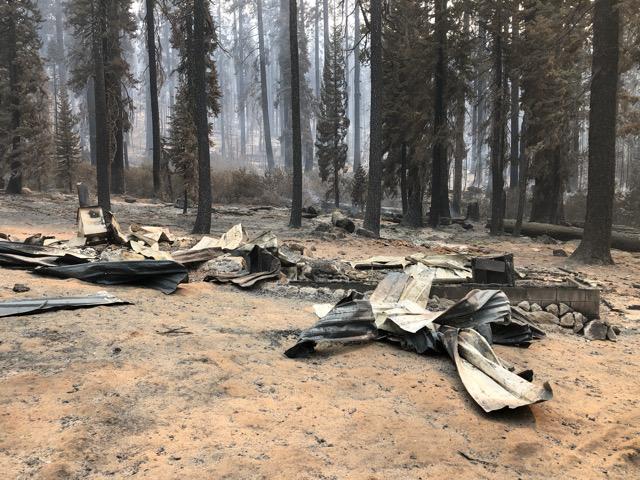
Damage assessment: destroyed